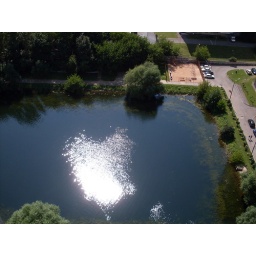
The water I swam in that the police dragged a dead girl out of the week before